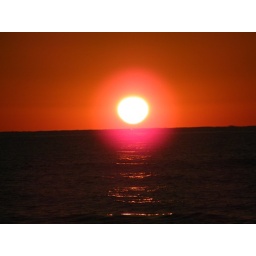
the sky turns red near the sun